Italy at the Summer Paralympics

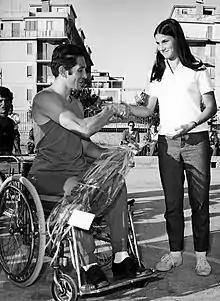
Roberto Marson 26 medals at the Summer Paralympics.

Italy has sent delegations to the Summer Paralympics since the first edition in Rome 1960, the International Paralympic Committee (IPC).